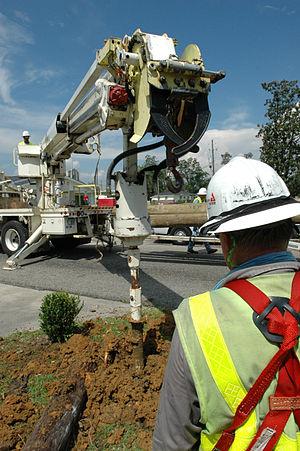
Southern Company est une entreprise du secteur énergétique américain dont les principales activités sont la production, le transport et distribution de l'électricité, principalement dans le Sud-est des États-Unis. La société, dont le siège social est situé à Atlanta, occupe le quatrième rang parmi les plus importantes sociétés de services publics aux États-Unis. Ses ventes d'électricité ont atteint 186,1 térawatts-heures en 2009 et la puissance installée totale de ses centrales s'établissait à 42 932 mégawatts.